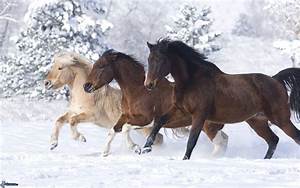
Label: cavallo